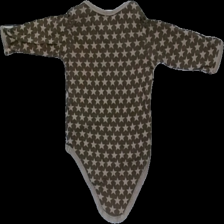
View: back
Type: Top
Category: Children
Brand: Kappahl
Colors: Brown
Material: 100% cotton
Pattern: Other
Cut: Regular
Size: 62
Season: All
Damage: outwashed
Price range: <50
Recommended usage: Reuse
Comment: stars